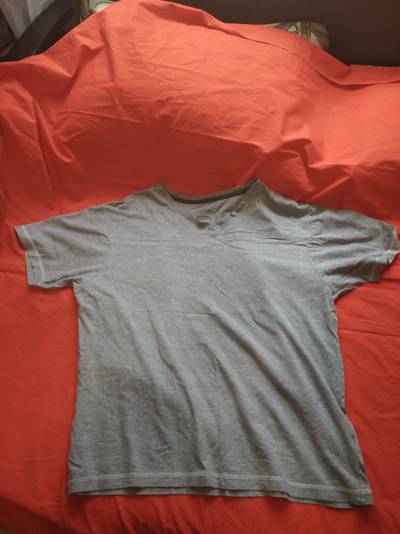
Waste category: clothes